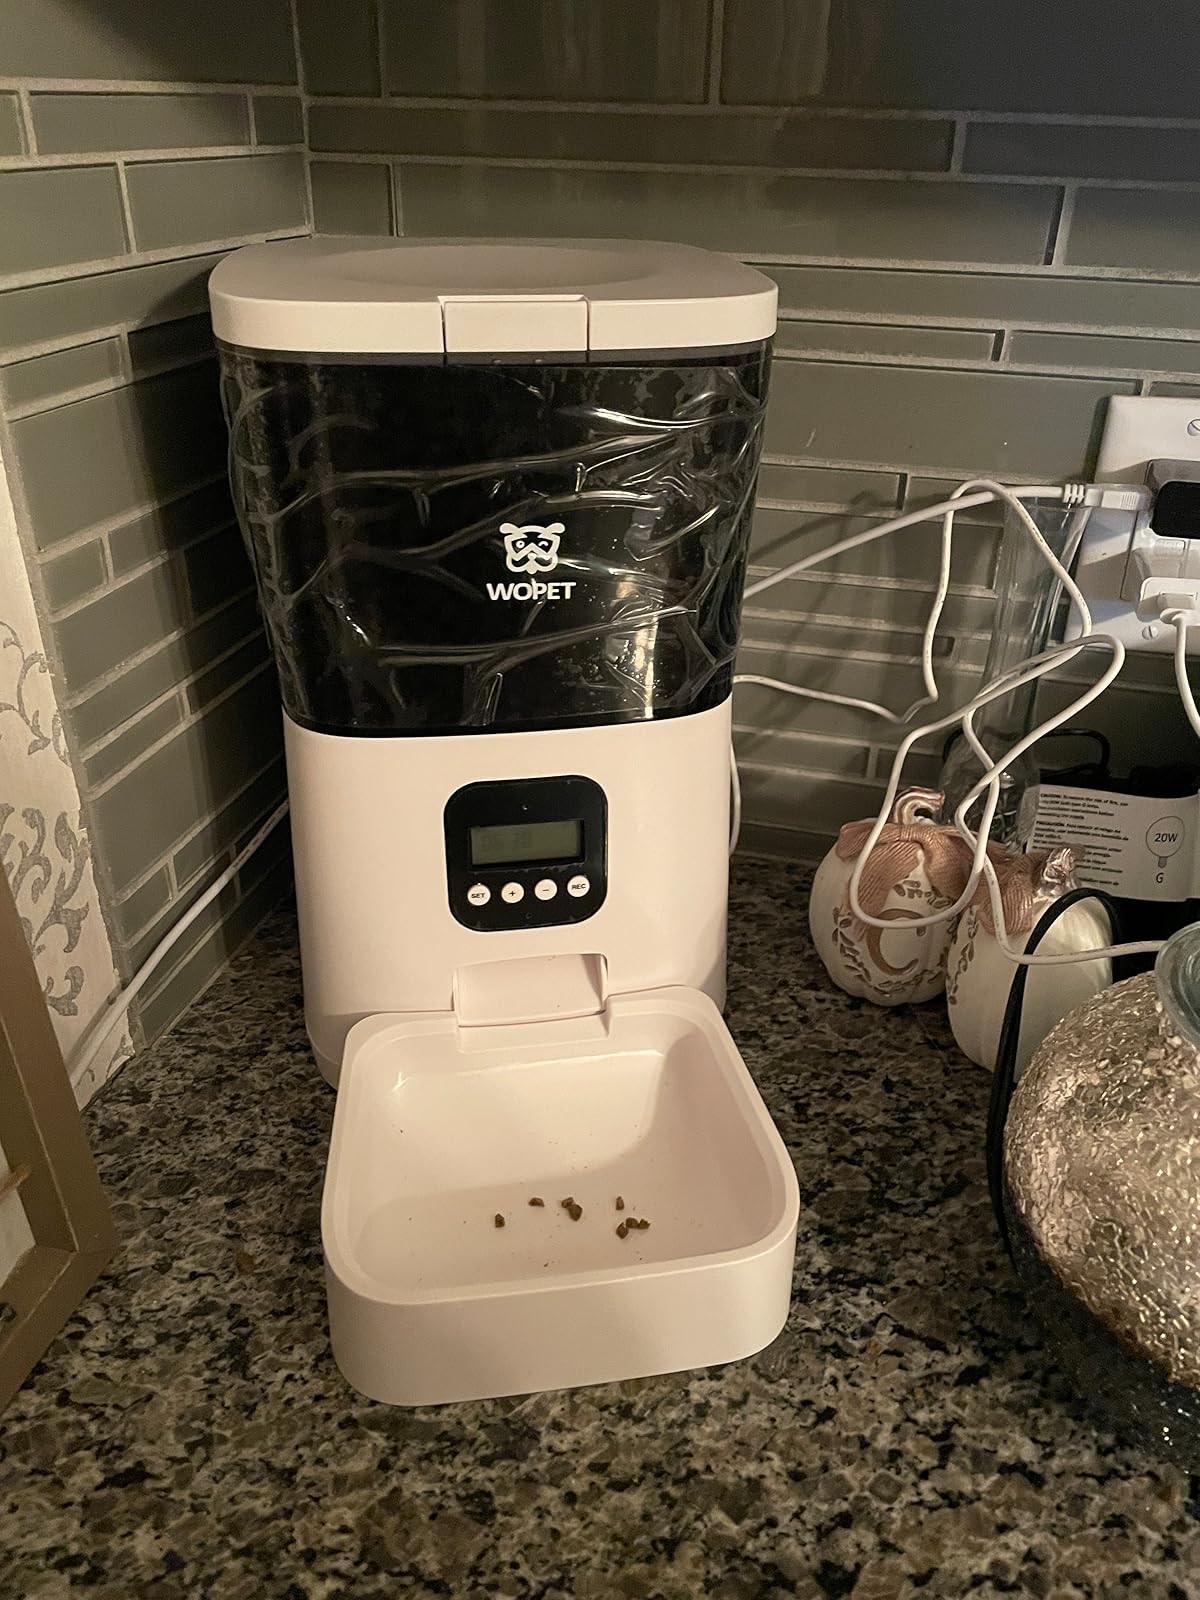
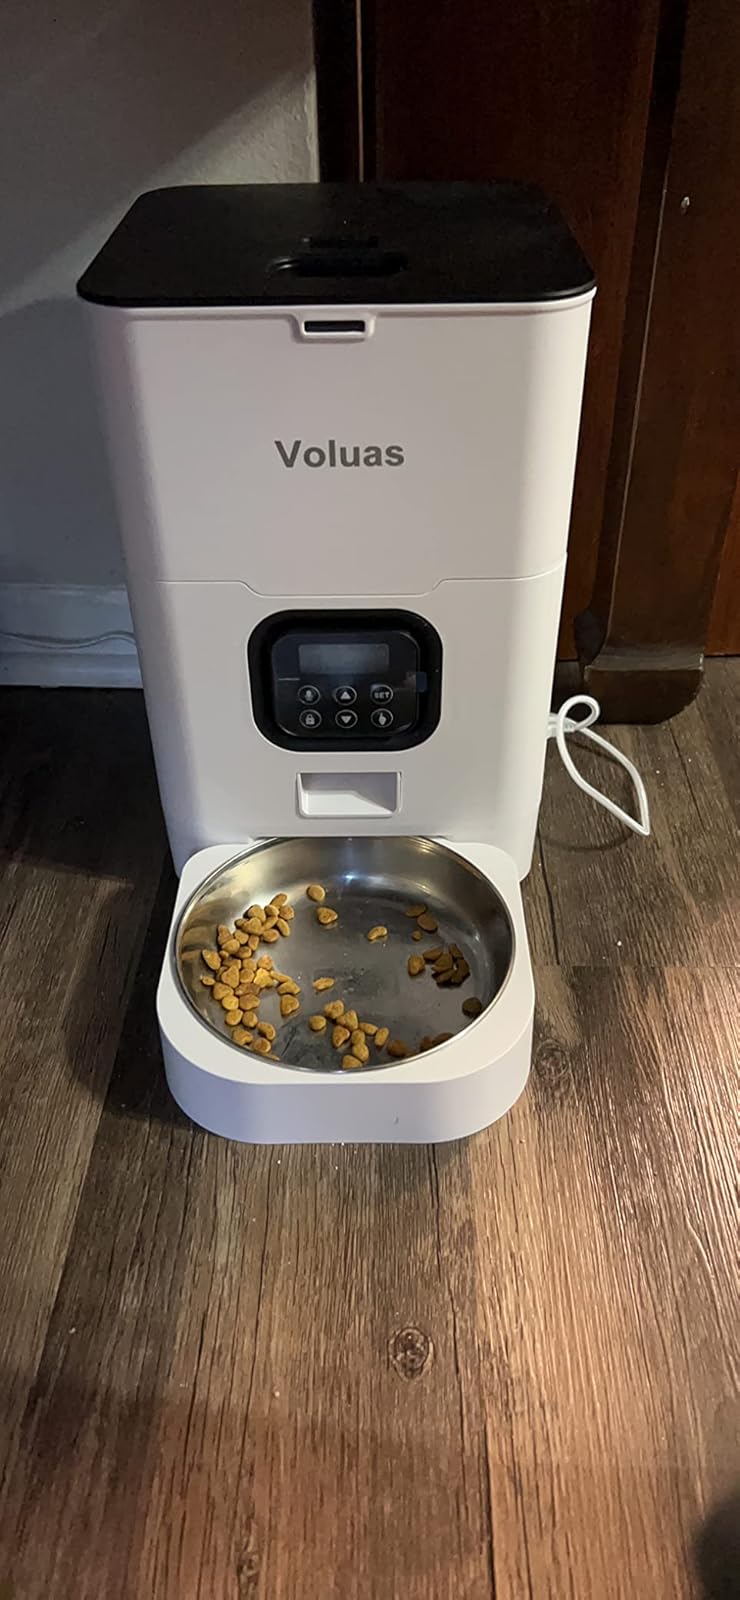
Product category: items_feeder
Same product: no